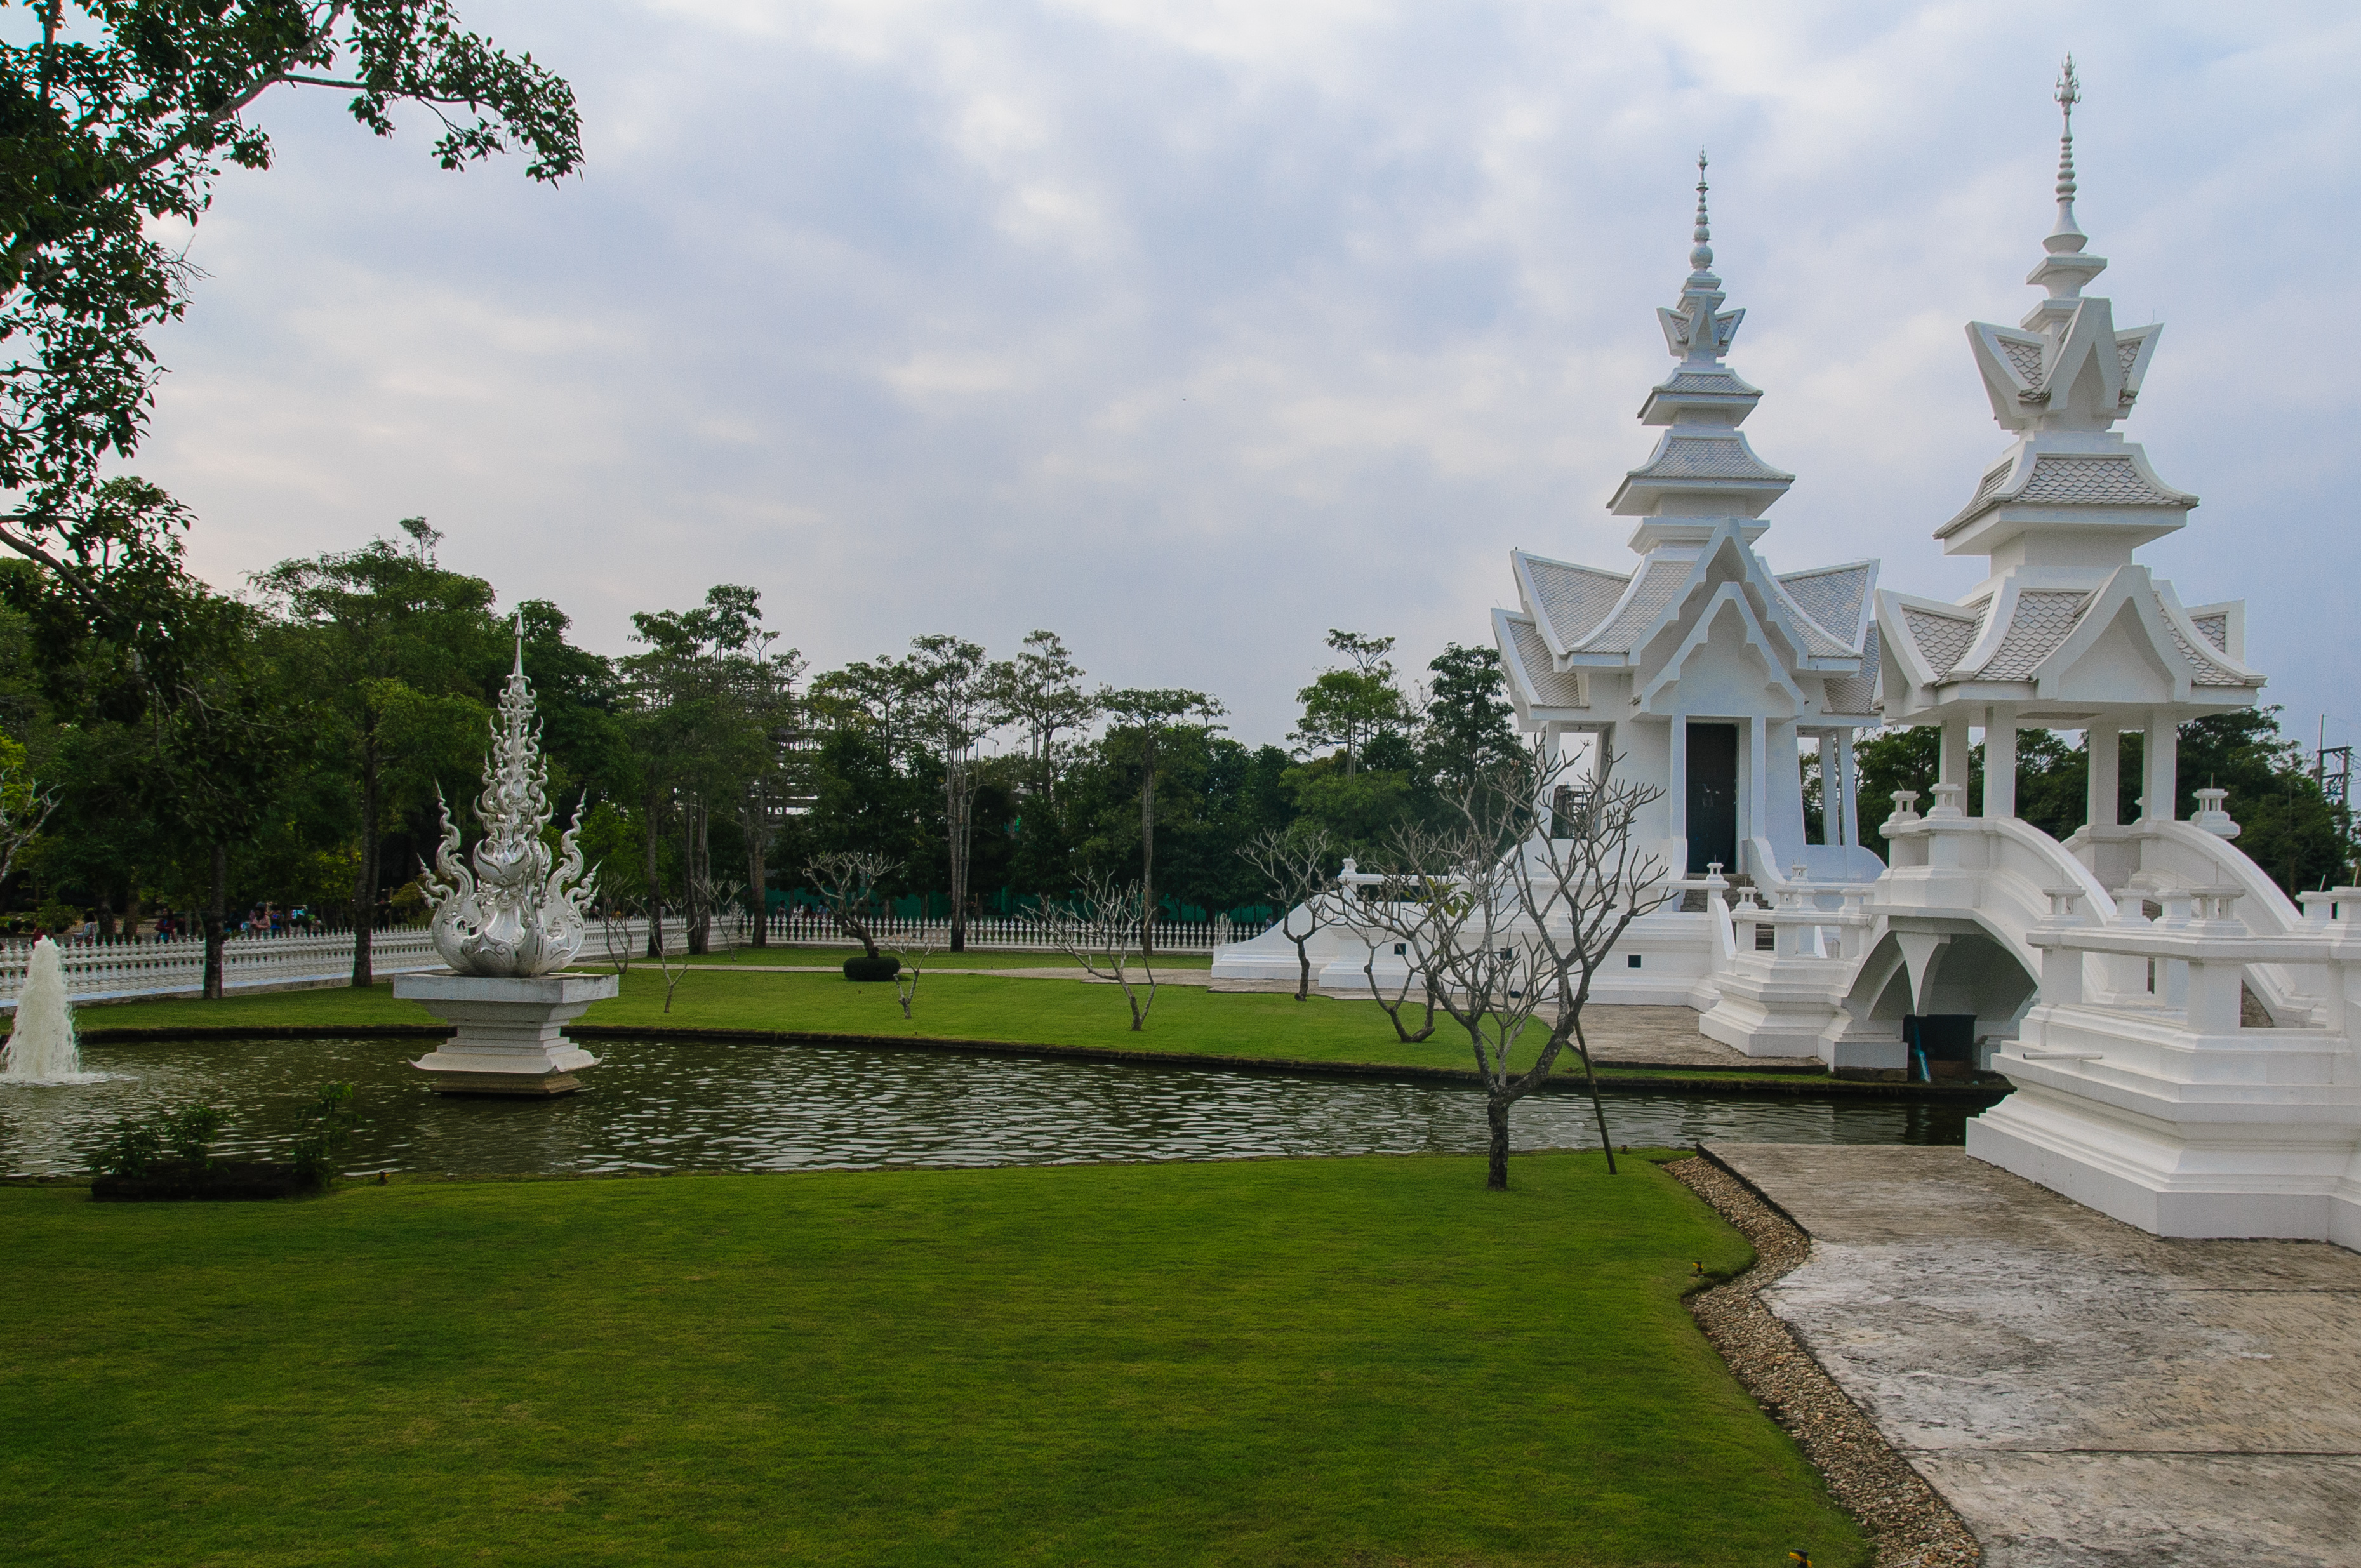
mansion, building, palace, nikon, place of worship, thailand, temple, estate, thailandia, chiangrai, reflecting pool